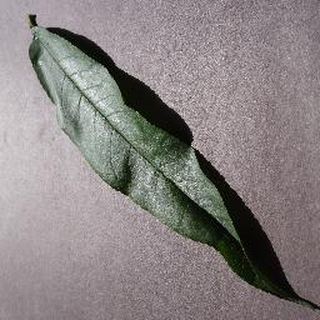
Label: healthy_peach